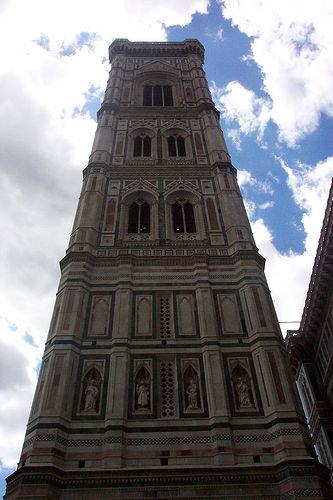
Weather: cloudy or overcast